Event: Nepal Earthquake
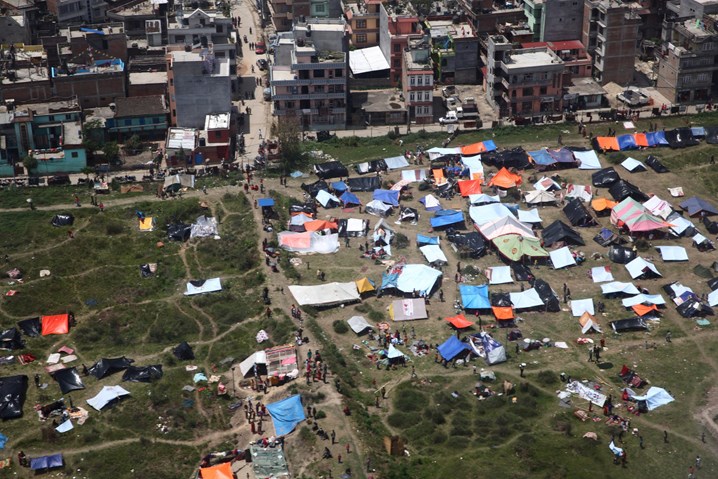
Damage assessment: damage